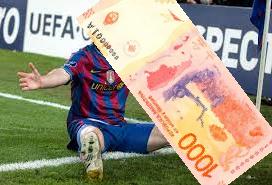
Denominación: 1000